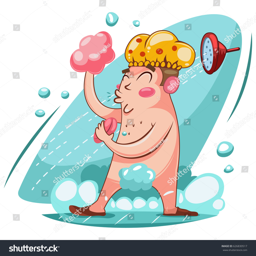
happy man washes in the shower with foam .